NIOSH air filtration rating

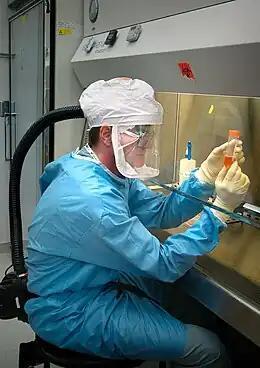
A person wearing a powered air-purifying respirator

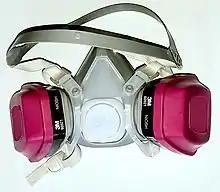
Half-face air-purifying respirator with combination P100 particulate filter (magenta) and organic vapor (black) cartridge

Prior to the approval of 42 CFR 84, MSHA and NIOSH approved respirators under 30 CFR 11. Non-powered respirator filters were classified based on their design against a contaminant, including substances like Dusts, Fumes, Mists, radionuclides, and asbestos. Dust/Mist was usually tested with silica, and Fume was usually tested with lead fume. The most popular respirator filters were often referred to as DM (Dust/Mist) or DFM (Dust/Fume/Mist) in CDC and NIOSH literature as shorthand. Non-powered filters were also classified under the HEPA specification, if applicable.